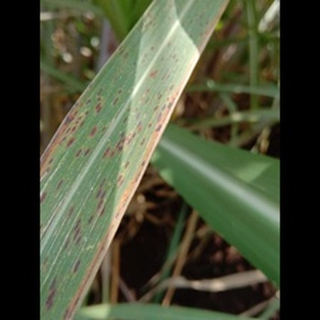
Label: sugarcane_rust